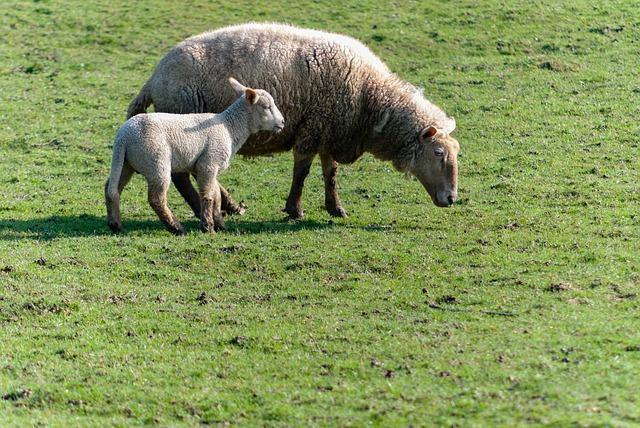
sheep